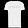
Label: T - shirt / top